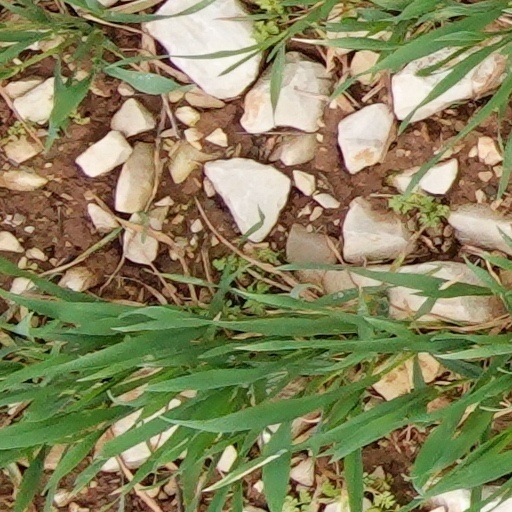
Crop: wheat